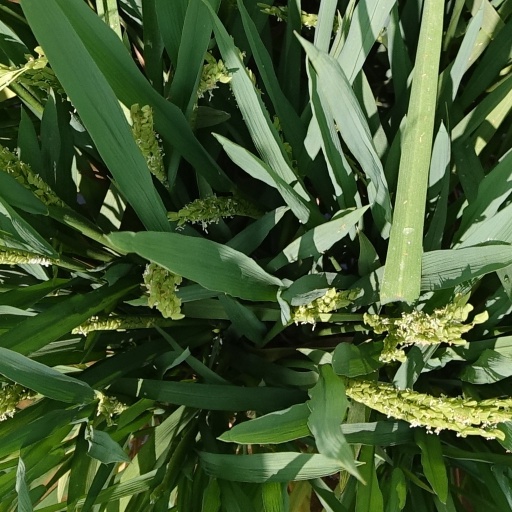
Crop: rice